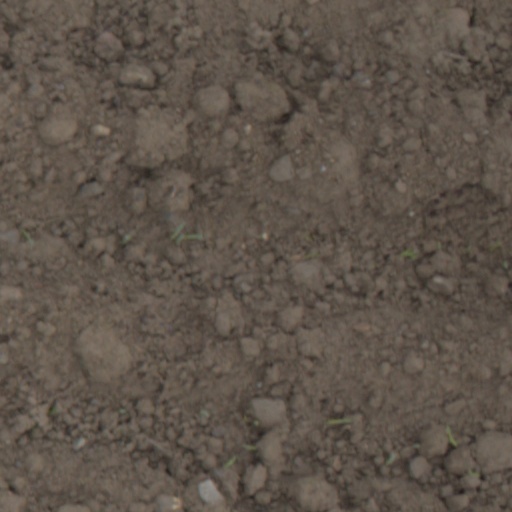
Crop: wheat